Aarakshan

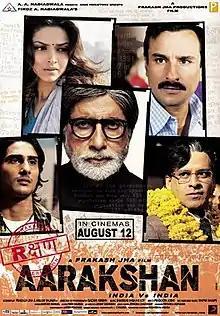
Theatrical release poster

Aarakshan is a 2011 Indian Hindi-language socio-political drama film starring Amitabh Bachchan, Saif Ali Khan, Manoj Bajpayee, Deepika Padukone, and Prateik Babbar. Directed by Prakash Jha, the film is mostly based on the policy of caste based reservations in Indian government jobs and educational institutions. The film was released on 12 August 2011 to mostly mixed reviews. It was a "Below Average" grosser at the box office.